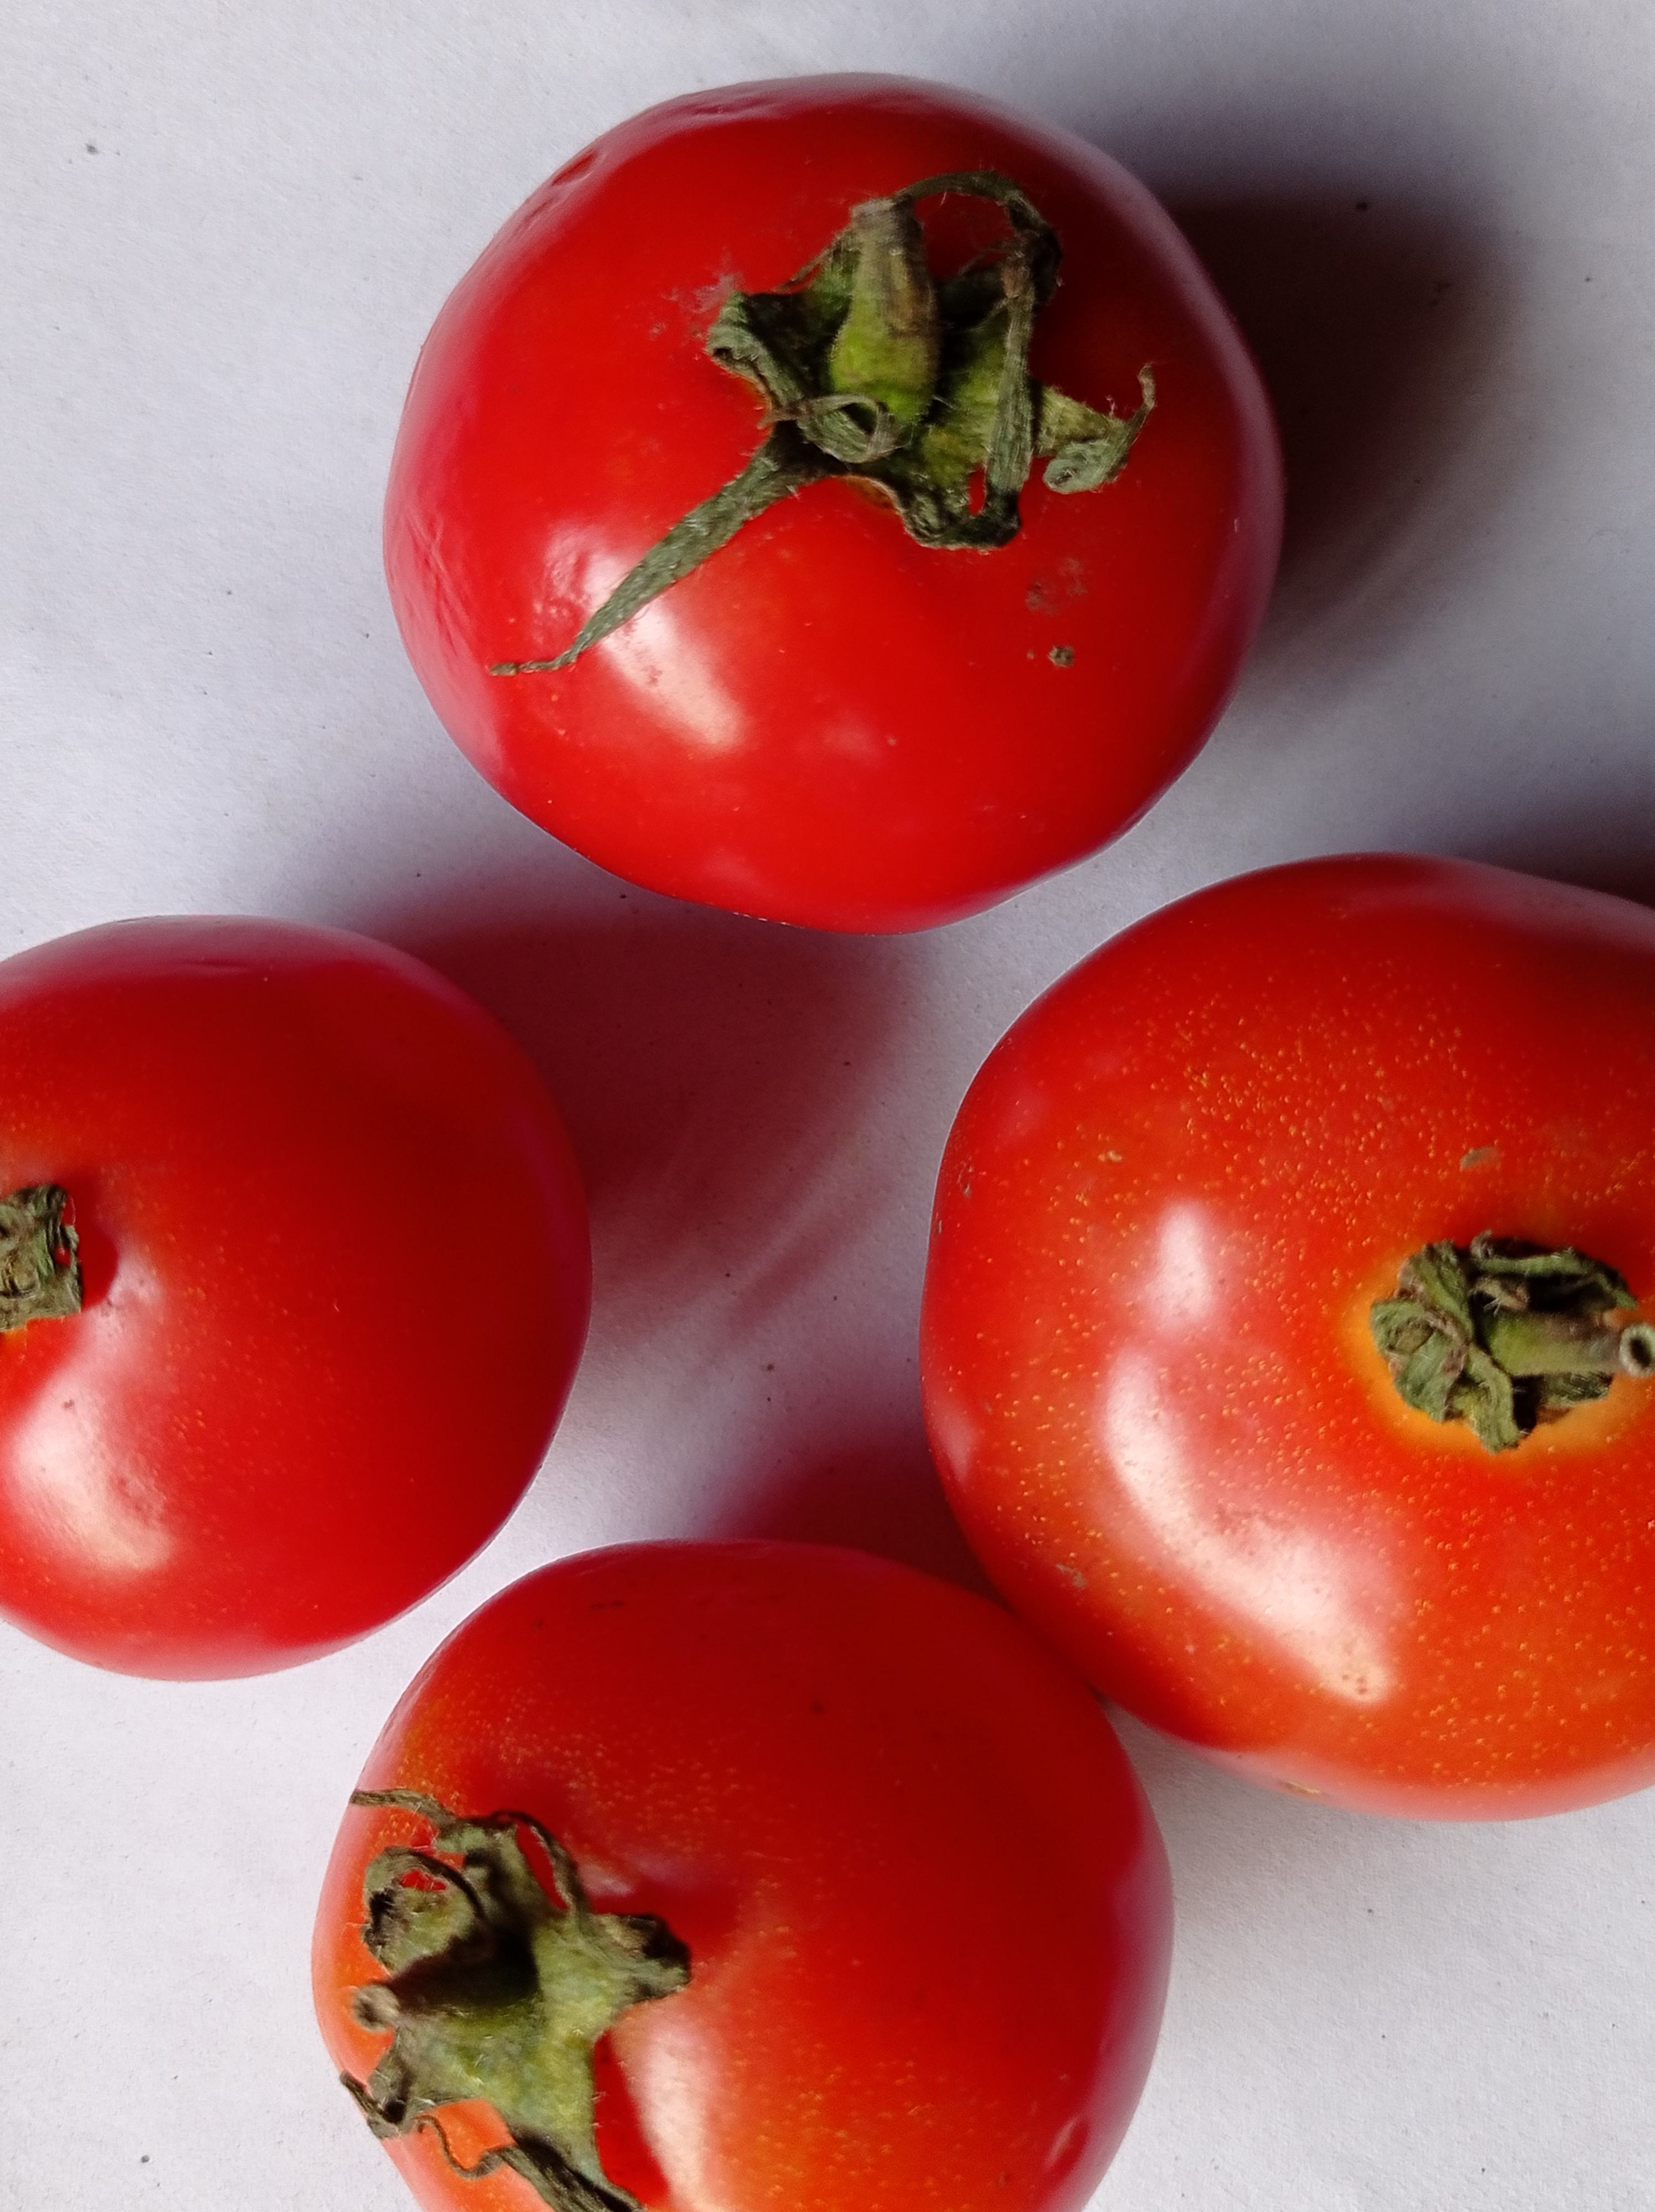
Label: Fresh